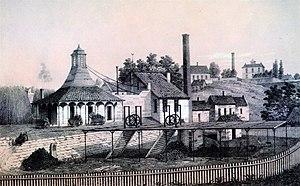
La fosse du Chaufour de la Compagnie des mines d'Anzin était un charbonnage du bassin minier du Nord-Pas-de-Calais constitué d'un seul puits situé à Valenciennes, Nord, Nord-Pas-de-Calais, France.
La chaux est un corps chimique minéral, l'oxyde de calcium de formule brute CaO. Il s'agit d'une espèce minérale naturelle rare, isométrique de maille cubique, qu'il est possible d'observer en petites masses blanches avec les éjectas transformés à haute température parmi lesquels les laves communes sur les flancs des formations volcaniques, par exemple sur le Vésuve en Italie. Référencée officiellement en 1935 dans le champ de la minéralogie, elle fait partie du groupe isostructurel Fm3m du périclase MgO.
La fosse du Chaufour, également orthographiée Chauffour, de la Compagnie des mines d'Anzin est un ancien charbonnage du bassin minier du Nord-Pas-de-Calais, situé à Anzin jusque 1825, puis à Valenciennes. La fosse est commencée en 1762, soit cinq ans après la fondation de la compagnie, un an après le début des travaux de la fosse du Mouton Noir et un an avant ceux de la fosse du Beaujardin. La fosse du Poirier, toute aussi proche, est commencée en 1773. La fosse du Chaufour exploite des veines de houille grasse. Au fil des années, les travaux sont de plus en plus profonds, ce qui vaut à la fosse de rester la plus profonde du bassin minier pendant assez longtemps.
La Compagnie des mines d'Anzin est une ancienne compagnie minière. Elle se distingue par son rôle dans l'histoire économique pour avoir lancé l'exploitation du charbon dans le nord de la France et avoir ainsi été l'une des premières grandes sociétés industrielles françaises. Elle a été créée à Anzin le 19 novembre 1757 par le vicomte Jacques Désandrouin. Les signatures officialisant sa création ont été faites dans le château de l'Hermitage à Condé-sur-l'Escaut, propriété d'Emmanuel de Croÿ-Solre à l'époque. Elle a exploité ses mines pendant près de deux siècles, jusqu'à la nationalisation des mines.
La chronologie du bassin minier du Nord-Pas-de-Calais au XVIIIᵉ siècle est marquée par la poursuite du grappillage dans le Boulonnais, mais surtout par la découverte de la houille le 3 février 1720 par la Société Desaubois à la fosse Jeanne Colard de Fresnes-sur-Escaut. Quatorze ans plus tard, le charbon est remonté de la fosse du Pavé à Anzin. Dès lors, les tentatives et les ouvertures de puits se multiplient, les échecs restant nombreux, puis les sociétés rivales.
Cet article liste les puits de mine situés à Valenciennes, une commune du Nord, dans le bassin minier du Nord-Pas-de-Calais, en France.
L'émeute des quatre sous est une grève des mineurs qui se produisit en mai 1833 et toucha la compagnie des mines d'Anzin. Elle est considérée comme la première révolte à fort caractère social de l'époque pré-syndicale en France. Le procès des mineurs, qui furent poursuivis pour délit de coalition, eut un grand retentissement.
Anzin est une commune française de la banlieue de Valenciennes, située dans le département du Nord en région Hauts-de-France.